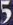
Number: 5